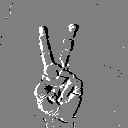
ASL letter: v